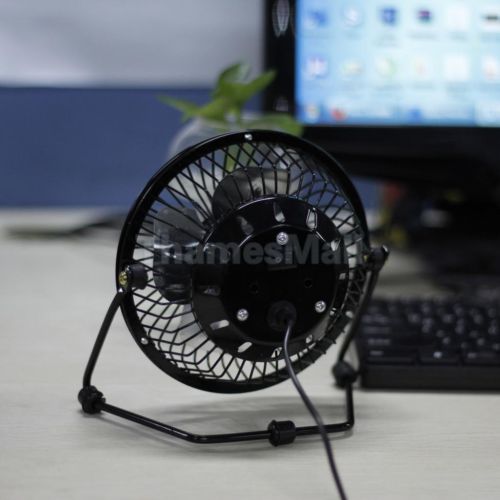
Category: fan